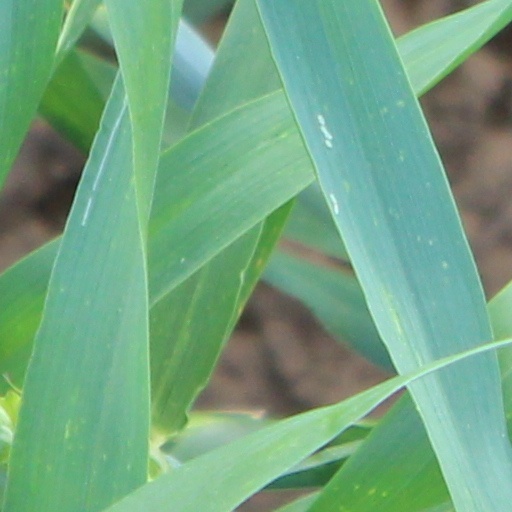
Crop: wheat